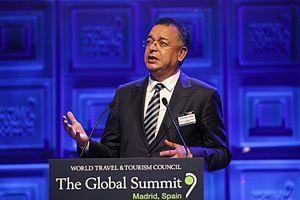
Lahcen Haddad, né le 16 mars 1960 à Boujaad, est un homme politique marocain, affilié au parti de l'Istiqlal. Il a été nommé le 3 janvier 2012, ministre du tourisme dans le Gouvernement Benkiran I, puis reconduit dans le Gouvernement Benkiran II.